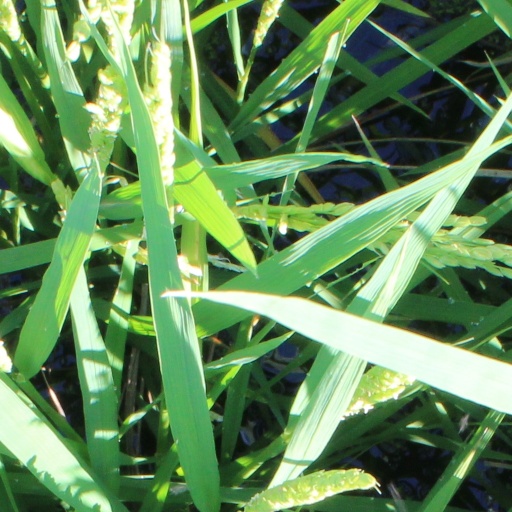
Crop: rice